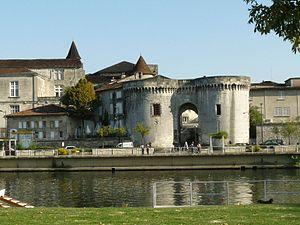
porte St-Jacques, Cognac (16), France
Le siège de Cognac du 15 novembre 1651 est un événement de la Fronde qui opposa les princes révoltés, sous le commandement de Louis II de Bourbon-Condé et du duc François de La Rochefoucauld, face aux troupes royales commandées par le comte Henri de Lorraine-Harcourt, dans la ville de Cognac. L'arrivée du comte d'Harcourt oblige le Prince de Condé à lever le siège.
Le département de la Charente tel qu'il apparaît actuellement n'a subi aucune modification de ses limites départementales depuis sa création officielle le 4 mars 1790. Mais il n'en a pas été ainsi à l'intérieur où le nombre des arrondissements, cantons et communes a beaucoup varié dans le temps, surtout au XXᵉ siècle.
Cognac est une commune du Sud-Ouest de la France, sous-préfecture du département de la Charente. Ses habitants sont les Cognaçais et les Cognaçaises.